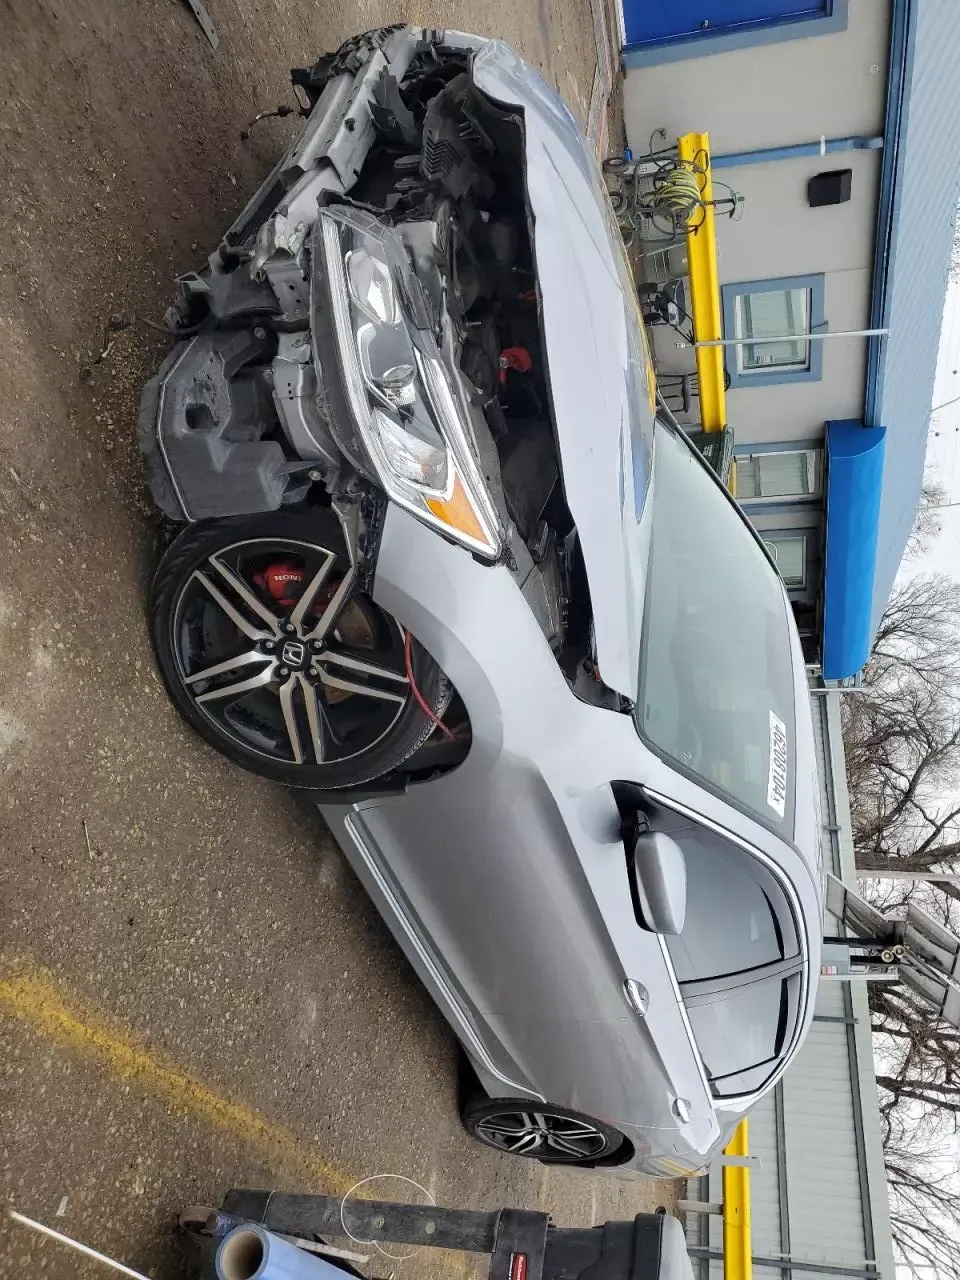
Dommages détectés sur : plaque d'immatriculation avant, pare-choc avant, feu avant droit, feu avant gauche, capot, aile avant droite, aile avant gauche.
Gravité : majeur